And So It Goes (film)

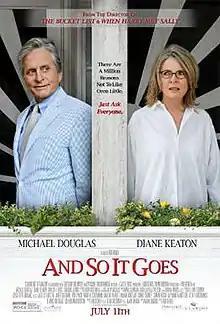
Theatrical release poster

And So It Goes is a 2014 American comedy drama film directed by Rob Reiner and written by Mark Andrus. The film, which stars Michael Douglas, Diane Keaton and Sterling Jerins, was released on July 25, 2014. It received mostly negative reviews from critics, and performed modestly at the box office. The film was the second collaboration between Reiner and Douglas, after "The American President" (1995). This film was also Frances Sternhagen's final feature film role before her death on November 27, 2023.